Metallism

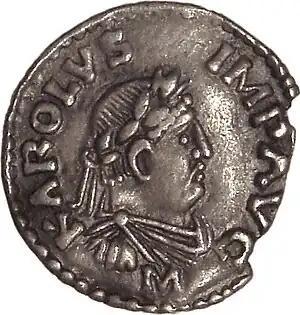
Obverse of a Charlemagne denier (a silver coin) coined in Mainz from 812 to 814, now at the Cabinet des Médailles in Paris.

Metallism is the economic principle that the value of money derives from the purchasing power of the commodity upon which it is based. The currency in a metallist monetary system may be made from the commodity itself (commodity money) or it may use tokens (such as national banknotes) redeemable in that commodity. Georg Friedrich Knapp (1842–1926) coined the term "metallism" to describe monetary systems using coin minted in silver, gold or other metals.